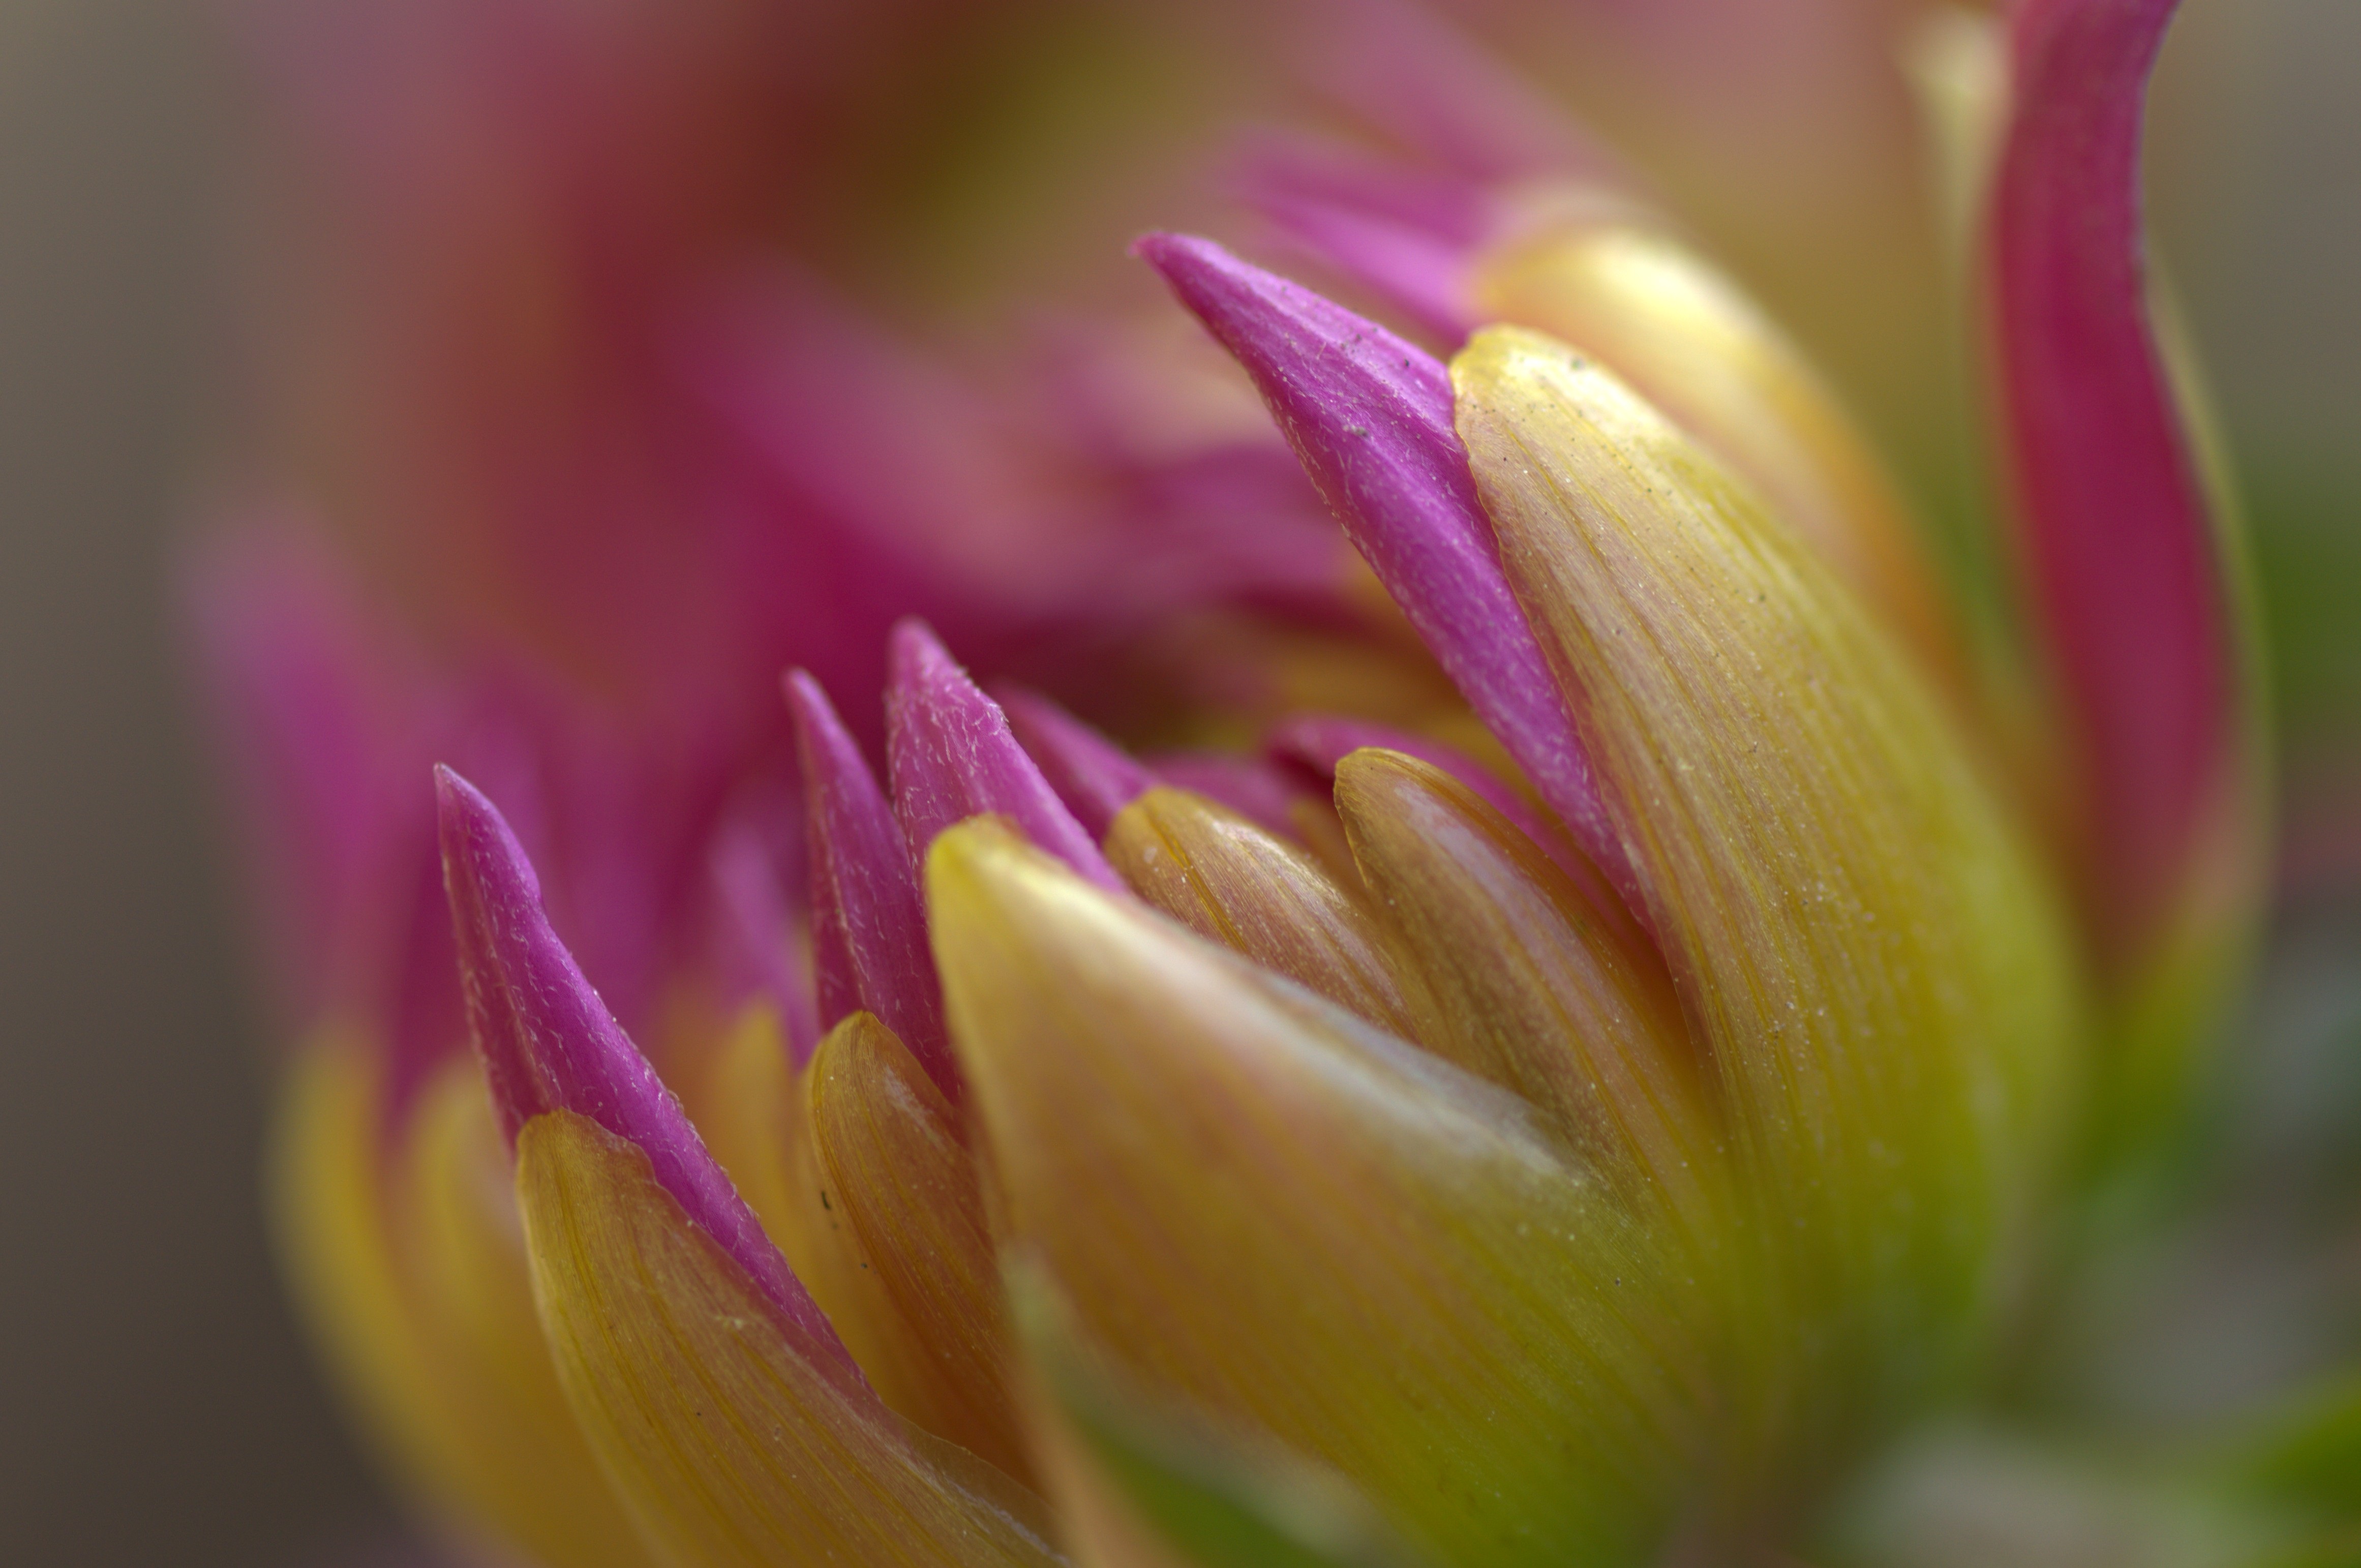
blossom, plant, photography, sunlight, flower, petal, spring, yellow, flora, wildflower, close up, dahlia, bud, macro photography, flowering plant, plant stem, land plant